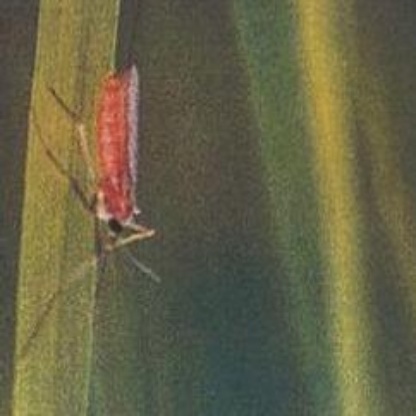
Nhãn: Sâu năn ( Muỗi hành )(Rice Gall Midge)